Roman Catholic Diocese of Manchester

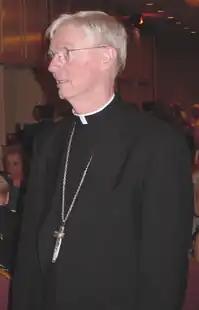
Bishop McCormack (2001)

With the 1944 death of Peterson, Pope Pius XII appointed Bishop Matthew Brady from the Diocese of Burlington to be bishop of Manchester. He presided over a period of unprecedented growth in the diocese, founding 27 parishes in 11 years and authorizing the construction of nearly 50 churches and numerous schools, convents, and other facilities. The number of parishioners increased by 50,000, and the number of priests and religious from around 650 to over 1,600. For all these accomplishments he was nicknamed "Brady the Builder."